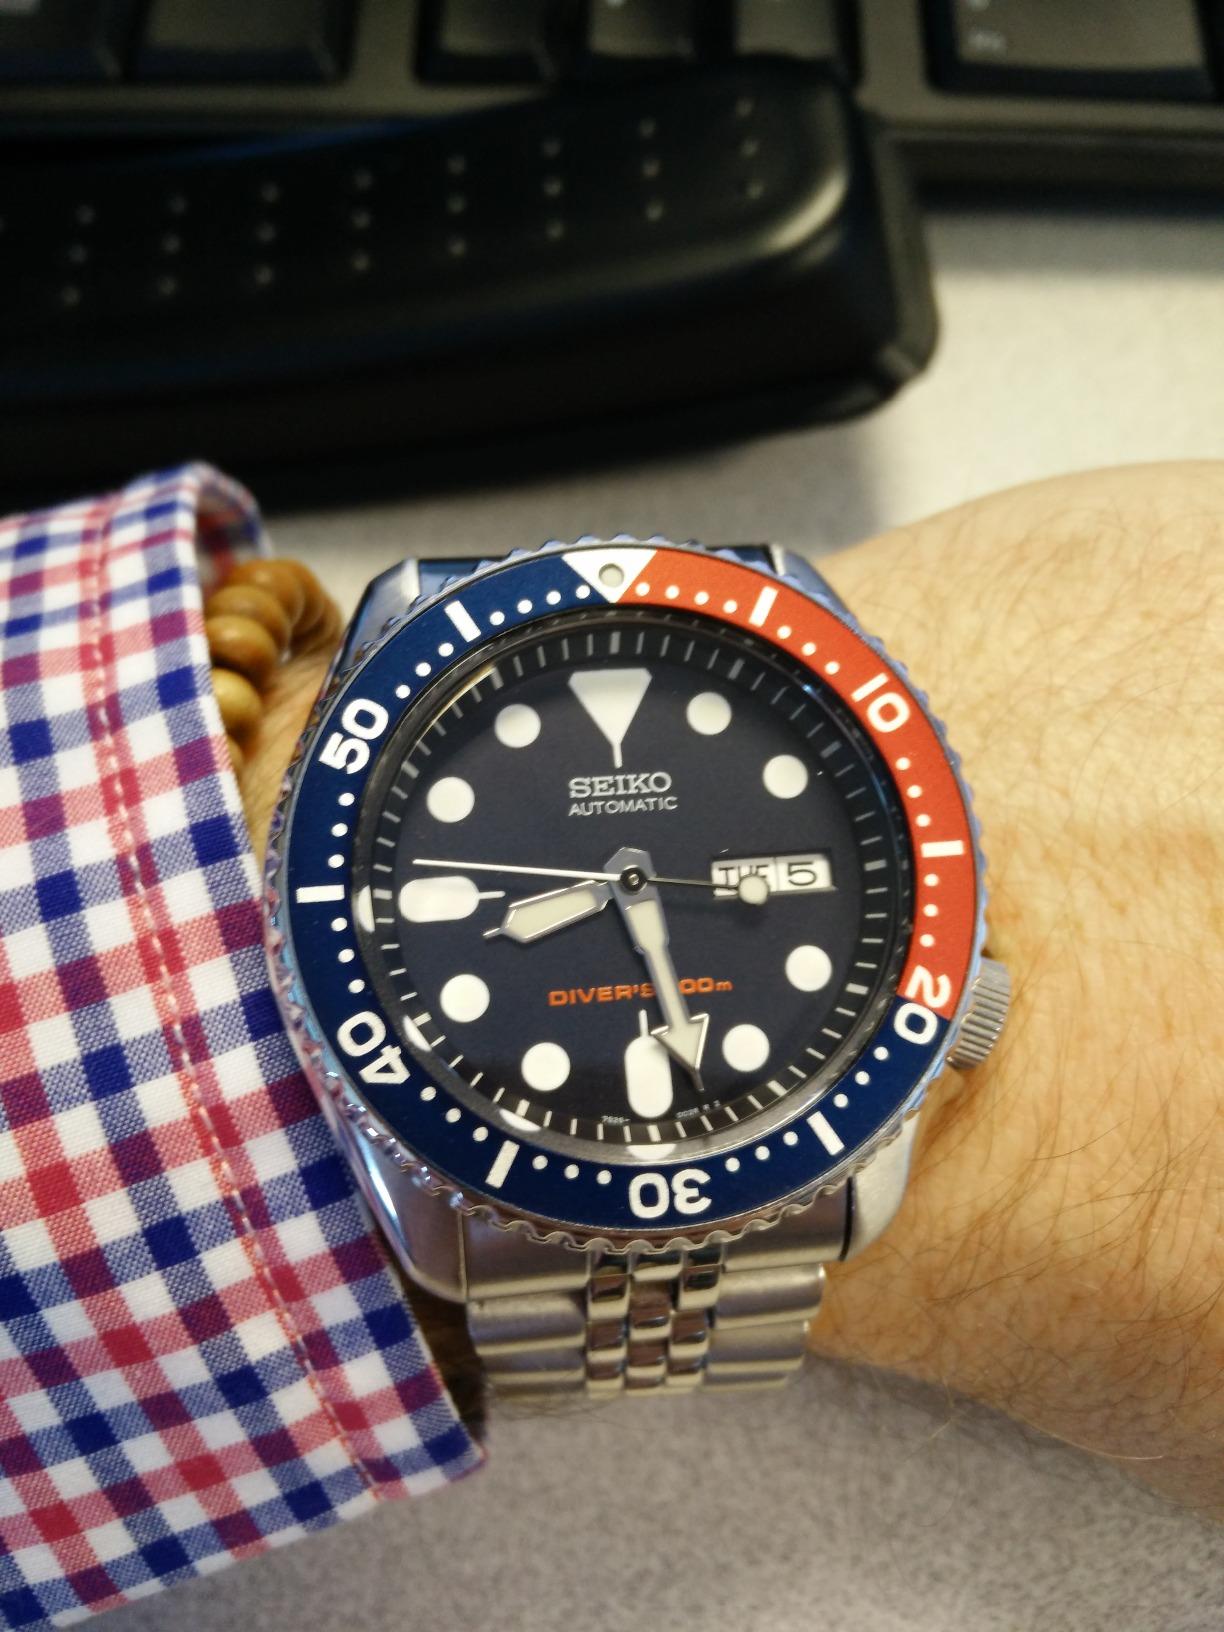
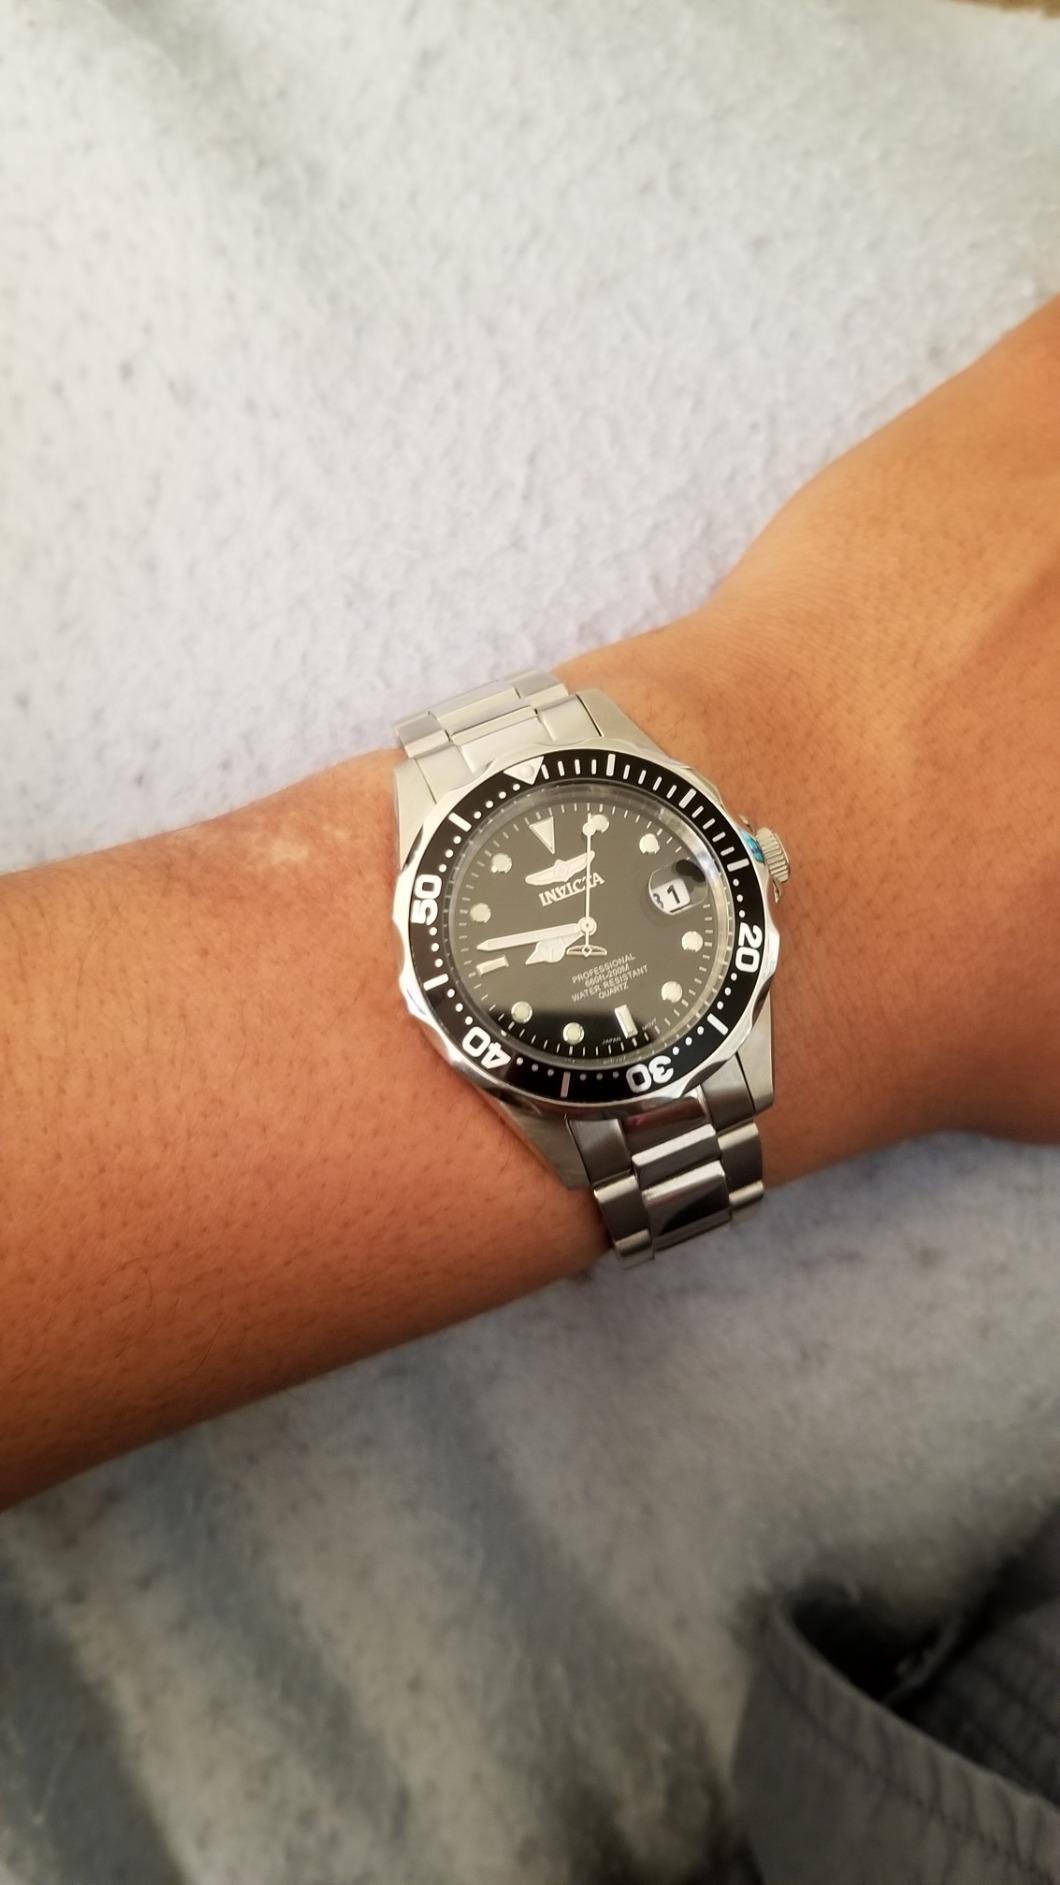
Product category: accessories_watch
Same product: no